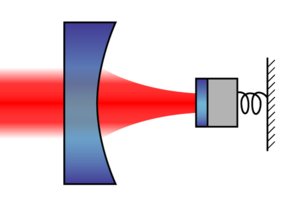
L'opto-mécanique est un domaine de la physique qui décrit l'interaction de la lumière avec des objets mécaniques à l'échelle des énergies faibles.